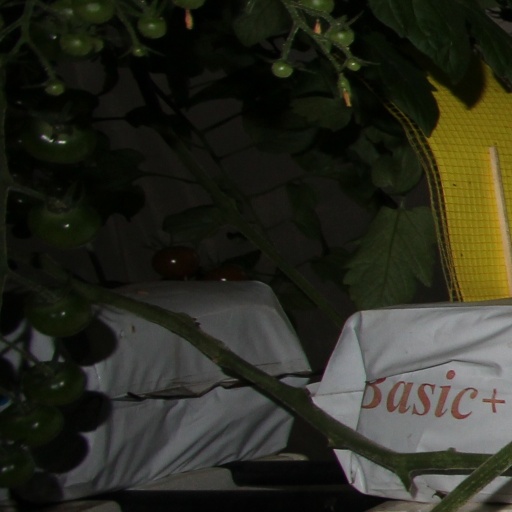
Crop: tomato